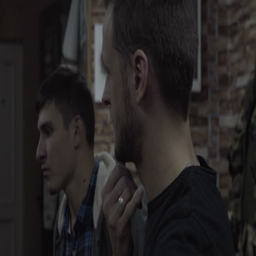
boys stand and listen to someone .